Kyle Zimmer

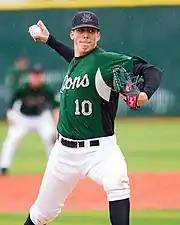
Zimmer pitching for the University of San Francisco in 2012

Zimmer was born in San Francisco, California and grew up in San Diego and attended La Jolla High School. He played first base, third base, and pitched 22.1 innings during his senior year and was named team MVP after batting .410 with a .492 on-base percentage and a .701 slugging percentage with four home runs and 23 RBI. On the mound, he had a record of 3–3 with a 4.39 ERA. Zimmer was also named to the San Diego All-Academic team with a 4.20 GPA and graduated as a member of the Cum Laude Society.